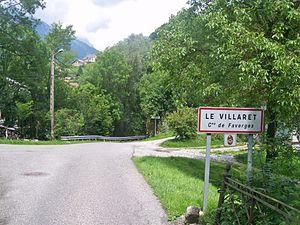
Panneau d'entrée dans le hameau du Villaret, sur la commune de Faverges, en Haute-Savoie.
Faverges est une ancienne commune française située dans le Sud du département de la Haute-Savoie en région Auvergne-Rhône-Alpes. Centre urbain de la communauté de communes du pays de Faverges, la commune comptait 6 968 habitants en 2013, ce qui en fait la dix-neuvième ville haut-savoyarde. La commune se situe en amont du lac d'Annecy, dans la vallée de Faverges, passage naturel entre la cluse d'Annecy et la combe de Savoie.